Kristin Lavransdatter

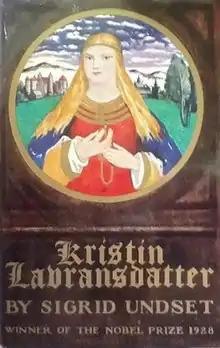
1935 Knopf edition

Kristin Lavransdatter is a trilogy of historical novels written by Sigrid Undset. The individual novels are "Kransen" ("The Wreath"), first published in 1920, "Husfrue" ("The Wife"), published in 1921, and "Korset" ("The Cross"), published in 1922. "Kransen" and "Husfrue" were translated from the original Norwegian as "The Bridal Wreath" and "The Mistress of Husaby", respectively, in the first English translation by Charles Archer and J. S. Scott.